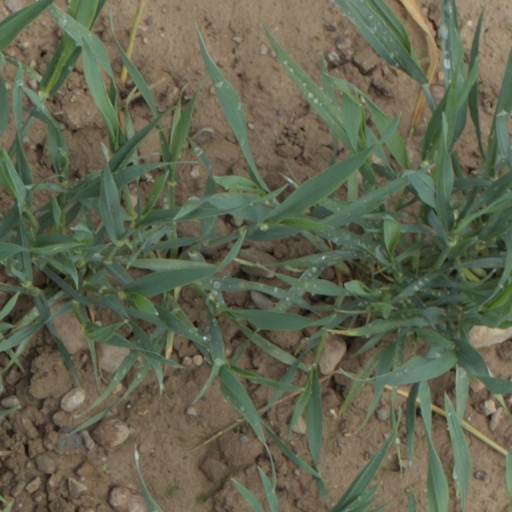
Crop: wheat